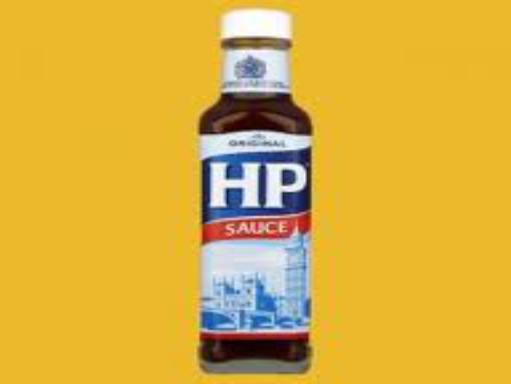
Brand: HP Sauce
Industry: Food